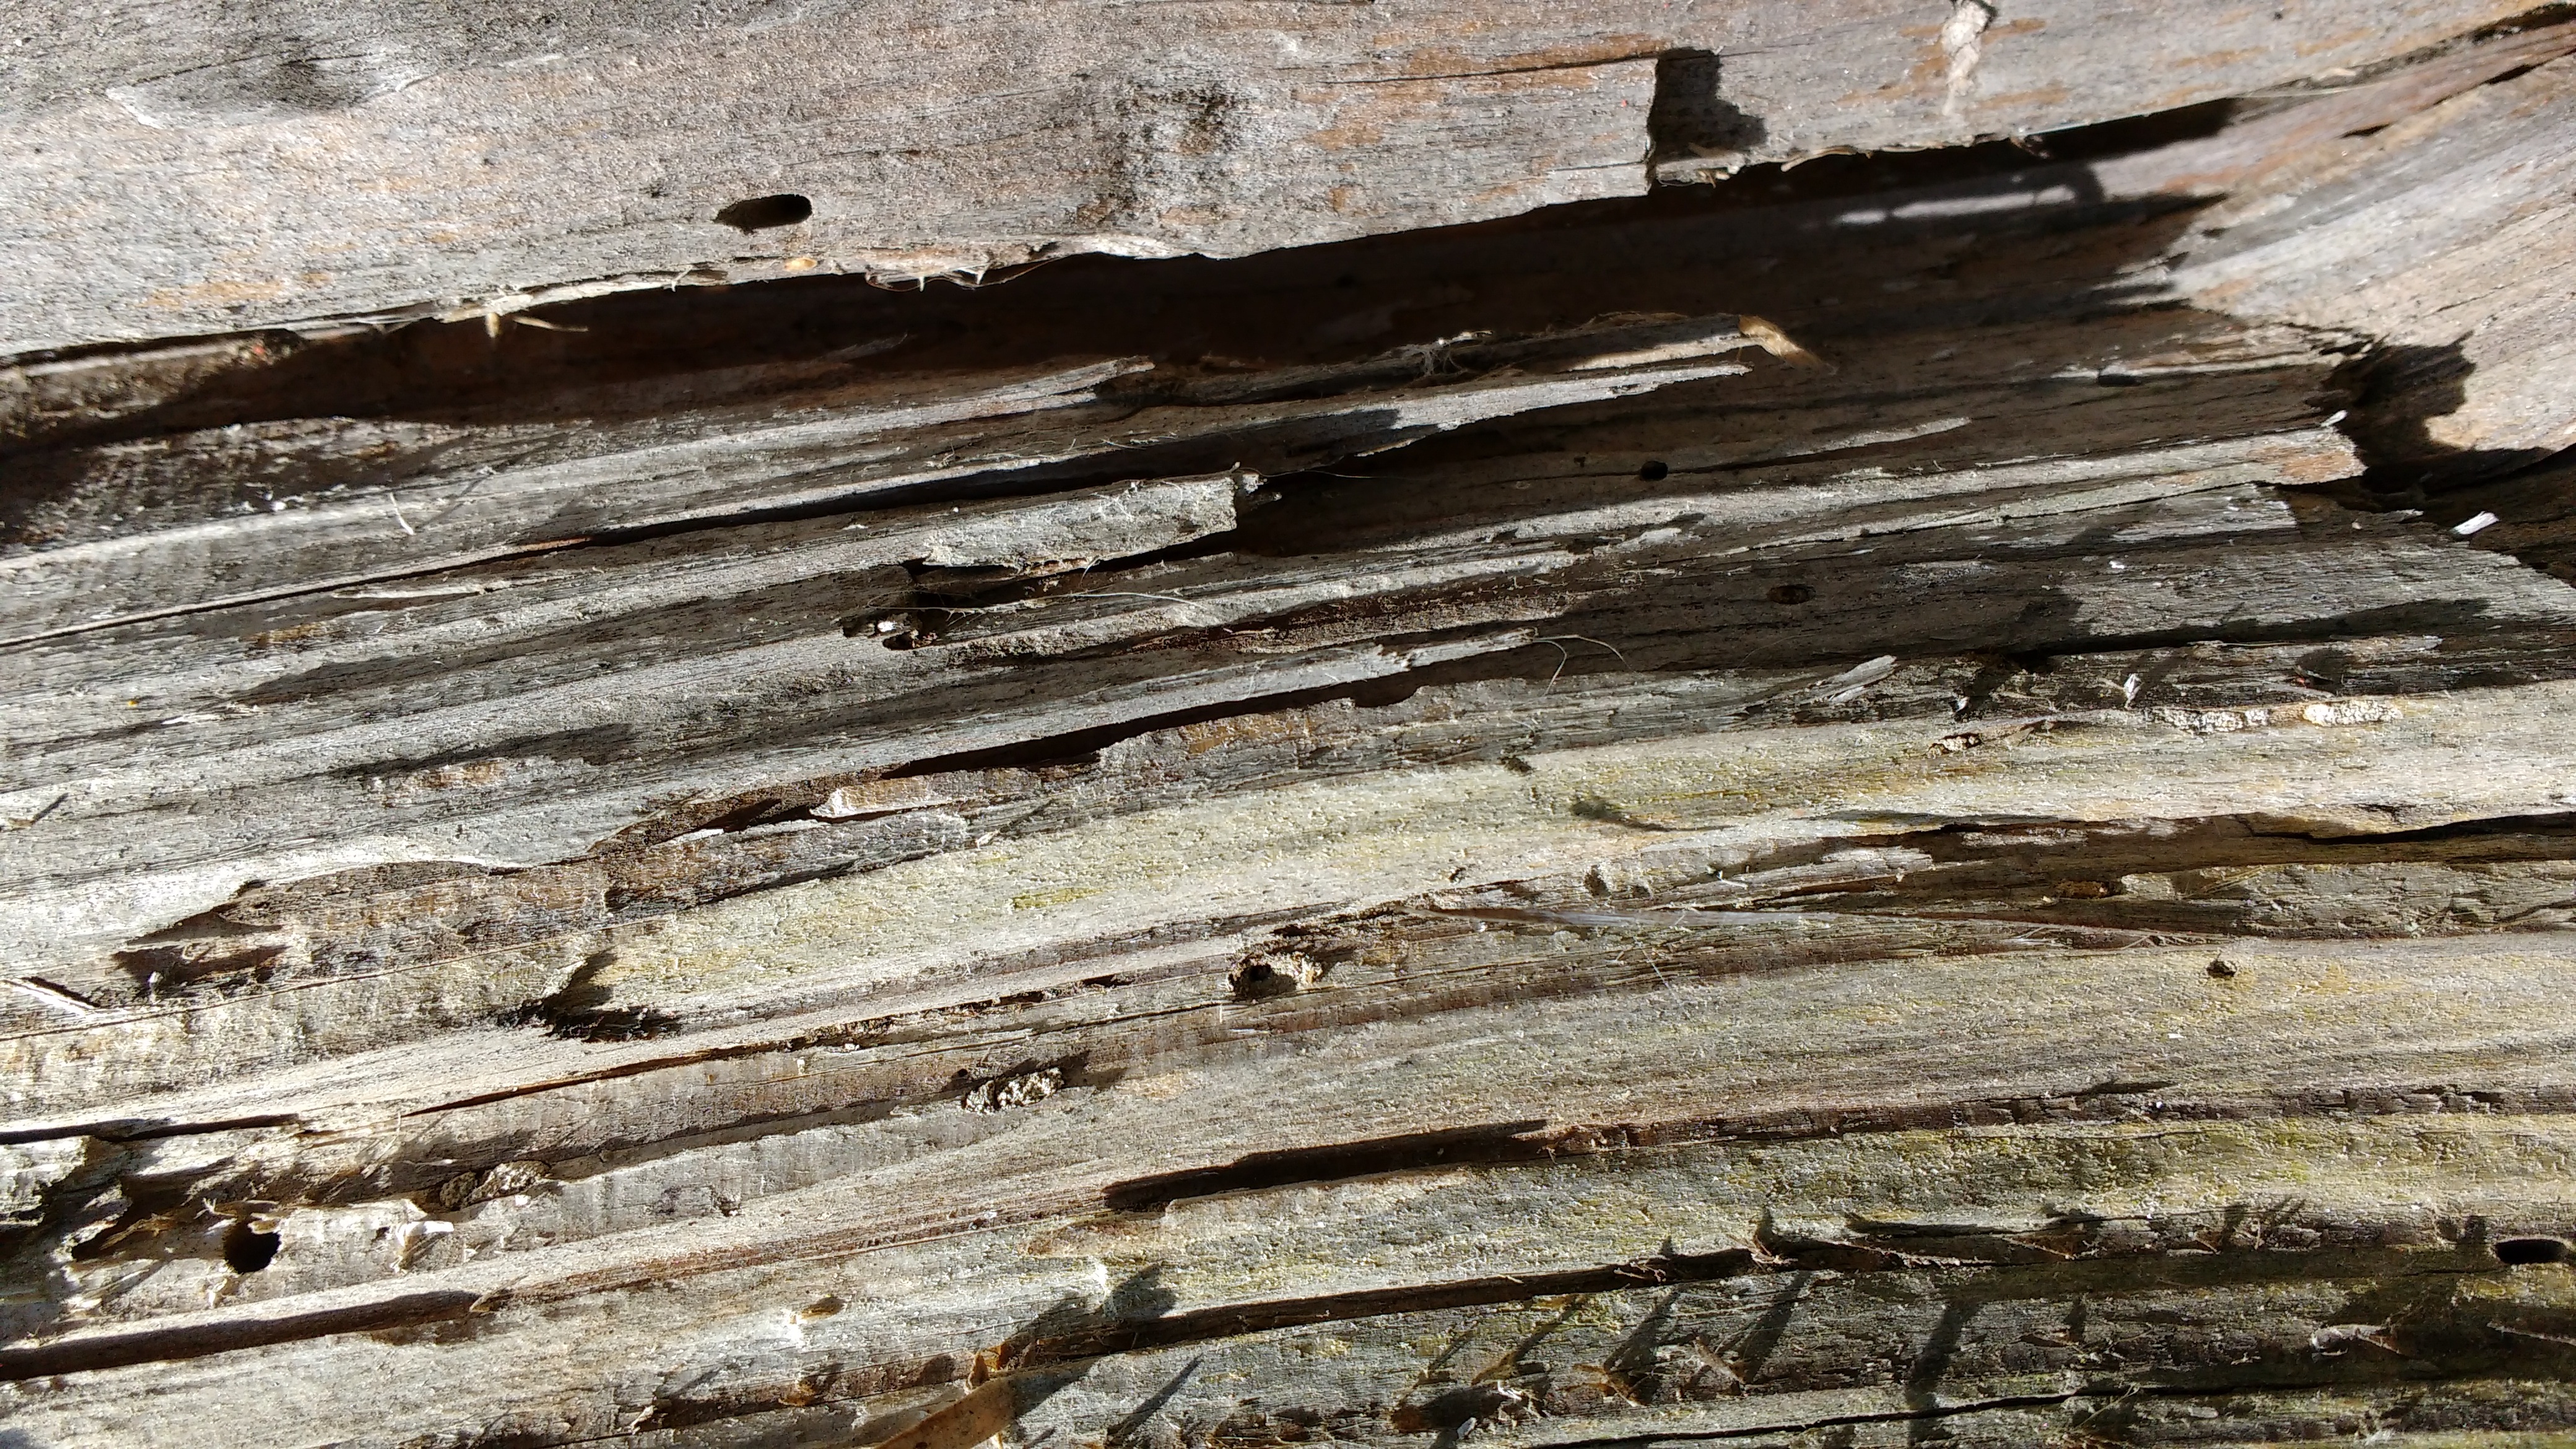
rock, wood, grain, texture, trunk, wall, dry, pattern, stone wall, lumber, material, wooden structure, geology, ruins, bleached, fibers, old wood, ancient history